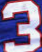
Number: 3